Götz Draeger

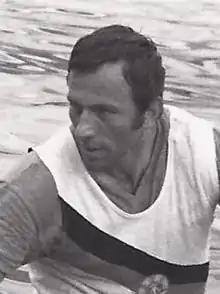
Götz Draeger in 1970

Götz Draeger (born 31 July 1944), sometimes incorrectly referred to as Dräger, is a German rower.